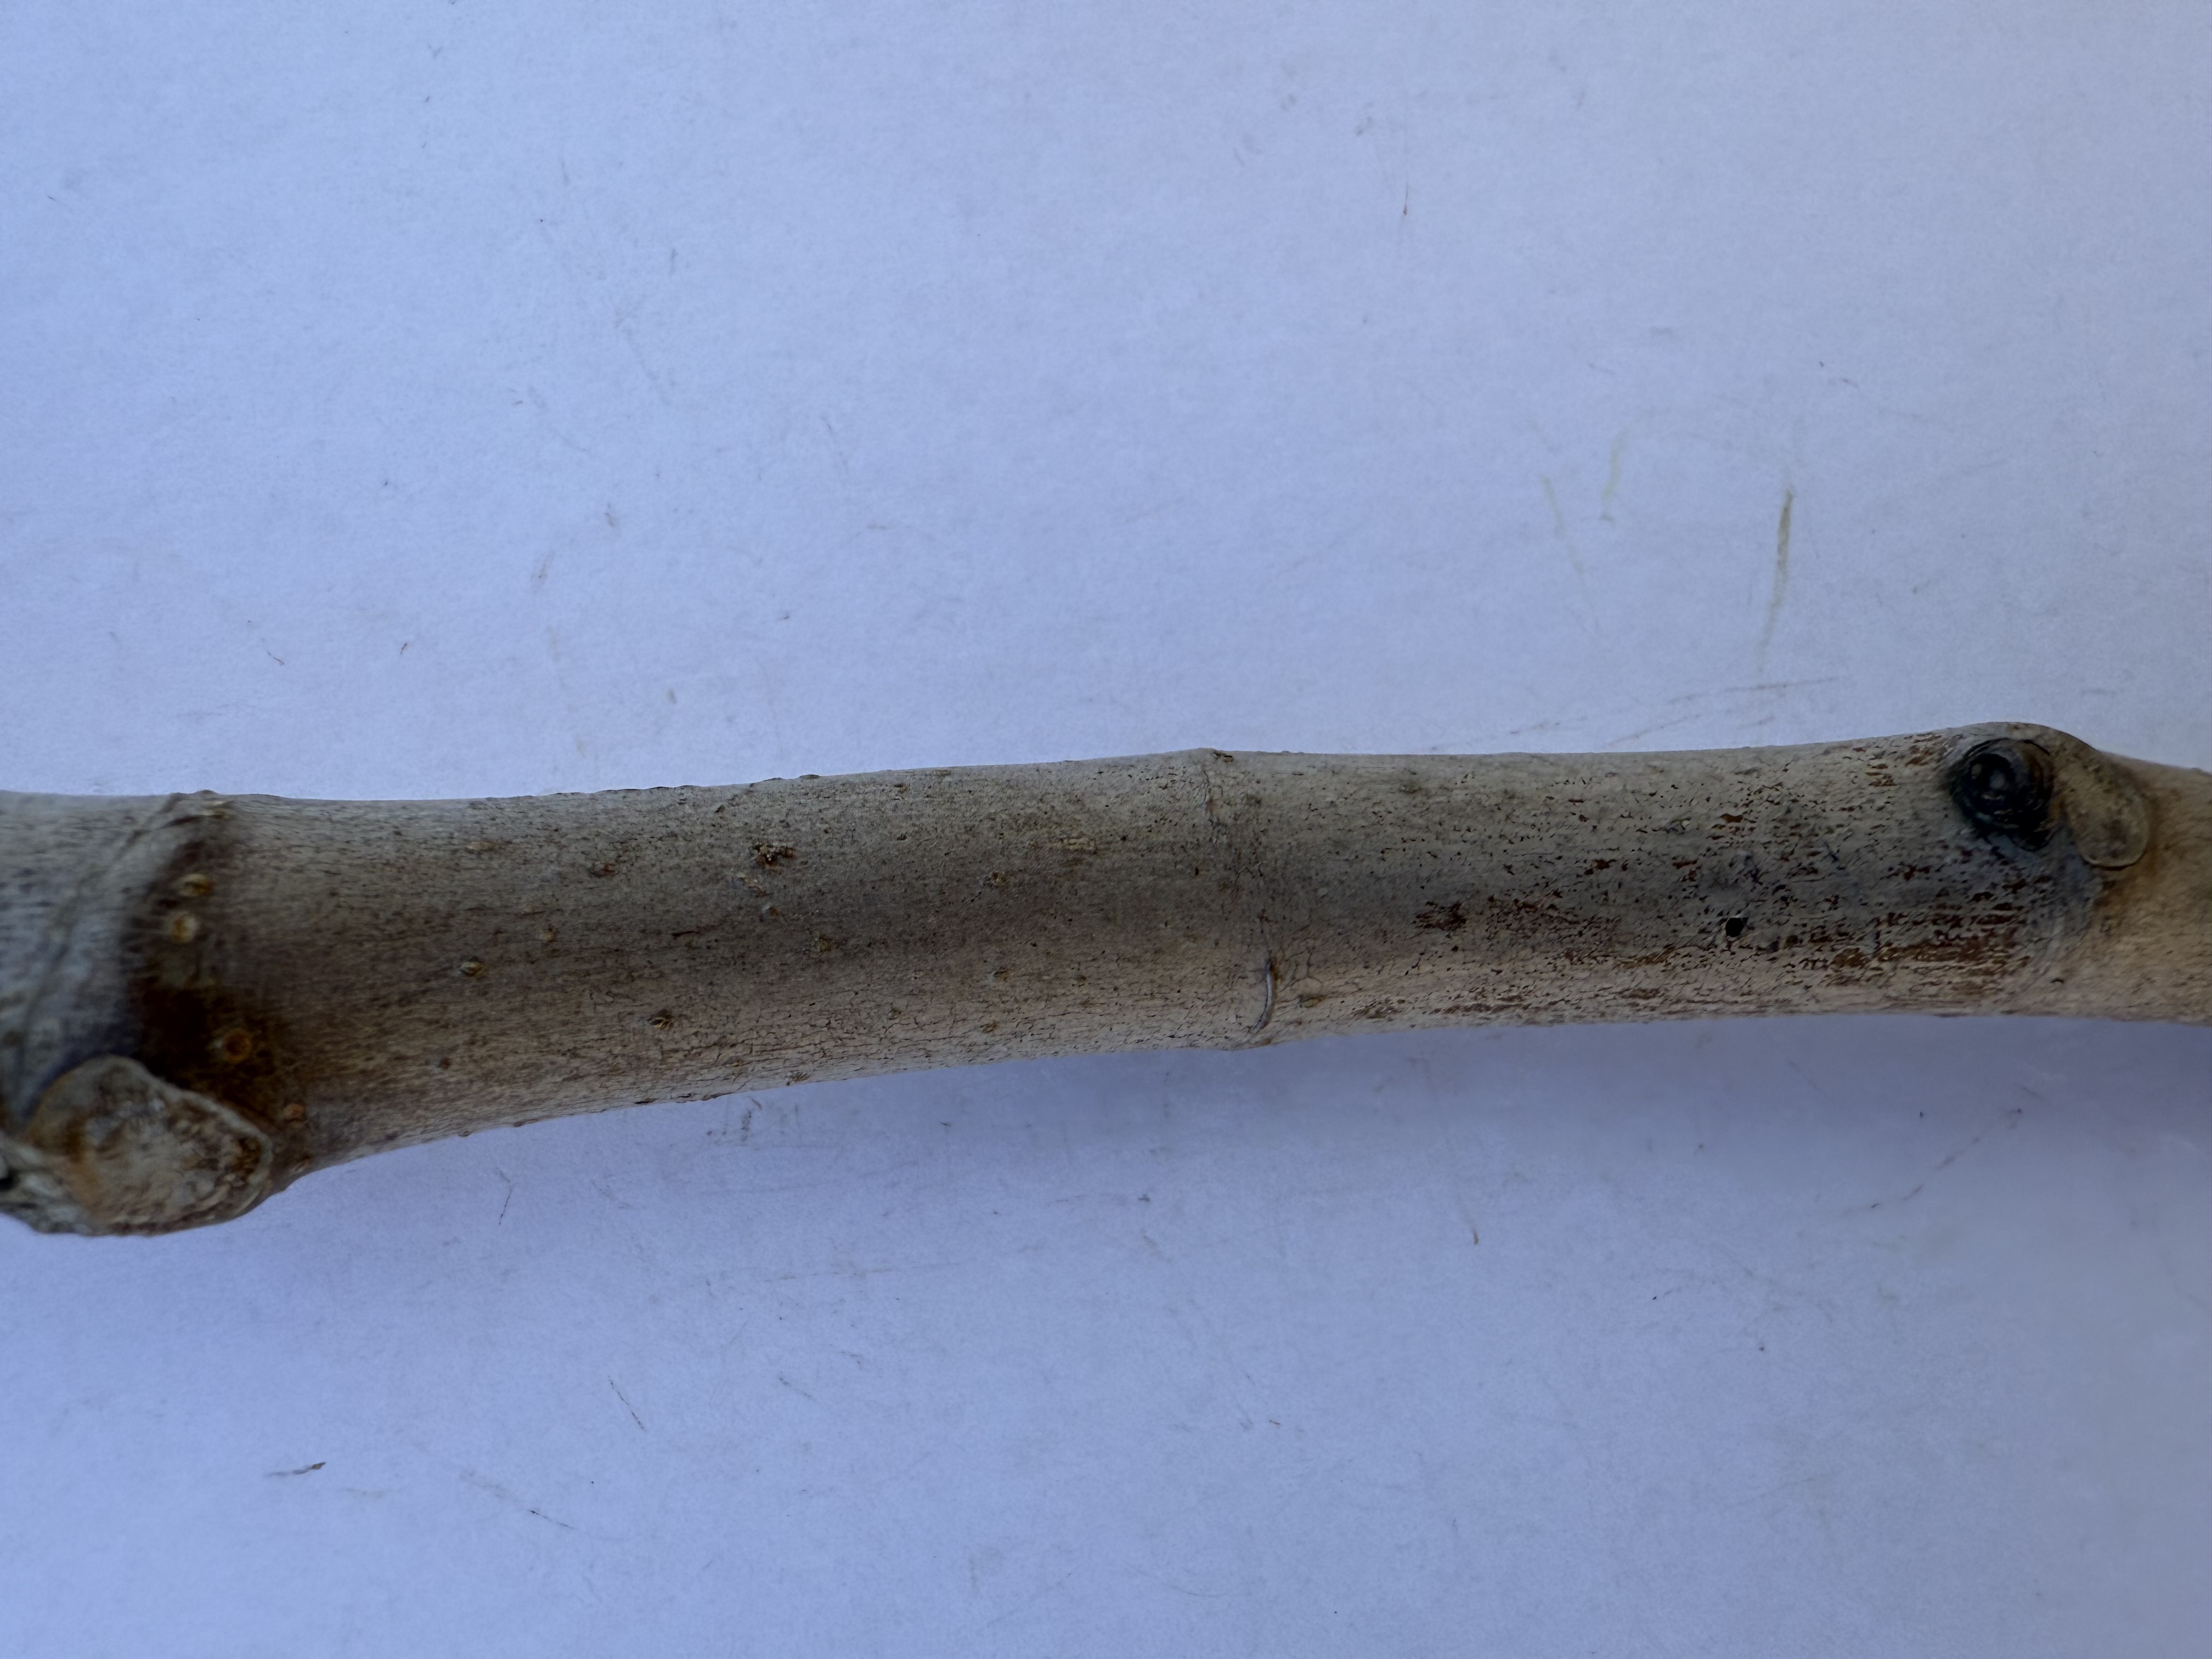
Variety: Bardacik Fig